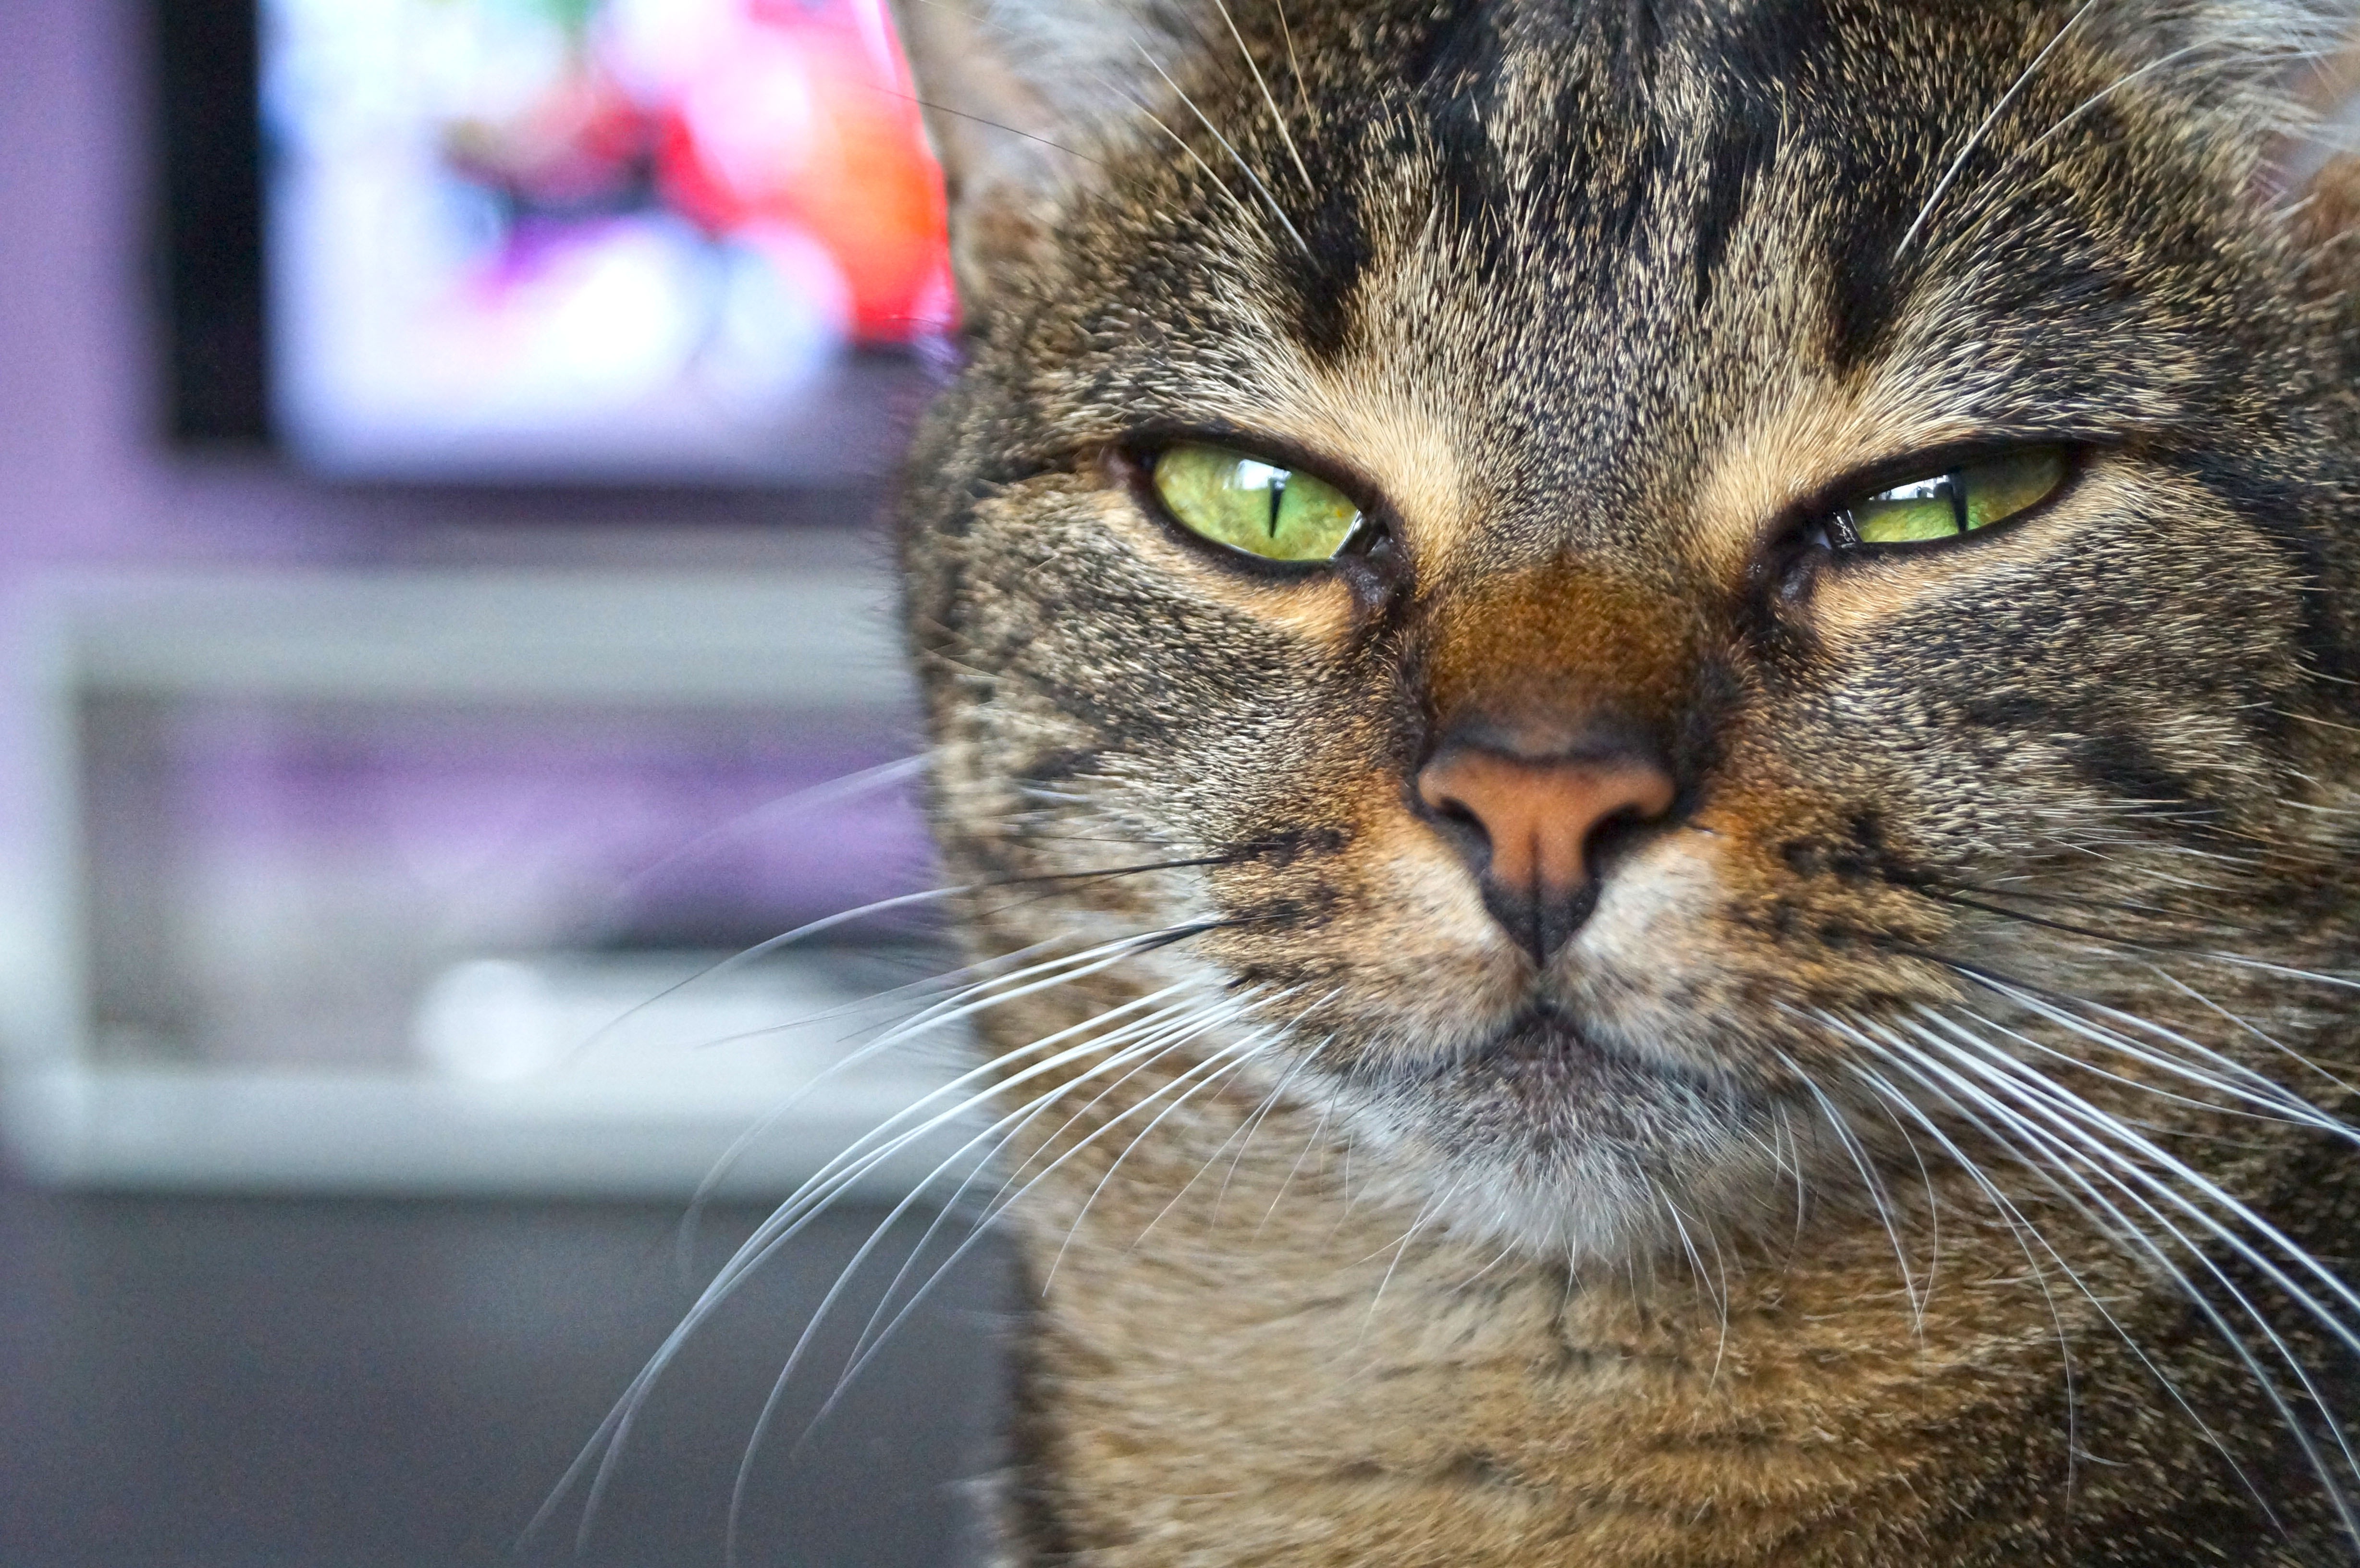
sweet, pet, cat, mammal, fauna, close up, nose, whiskers, snout, animals, vertebrate, domestic cat, tabby cat, european shorthair, wild cat, small to medium sized cats, cat like mammal, domestic short haired cat, pixie bob, rusty spotted cat